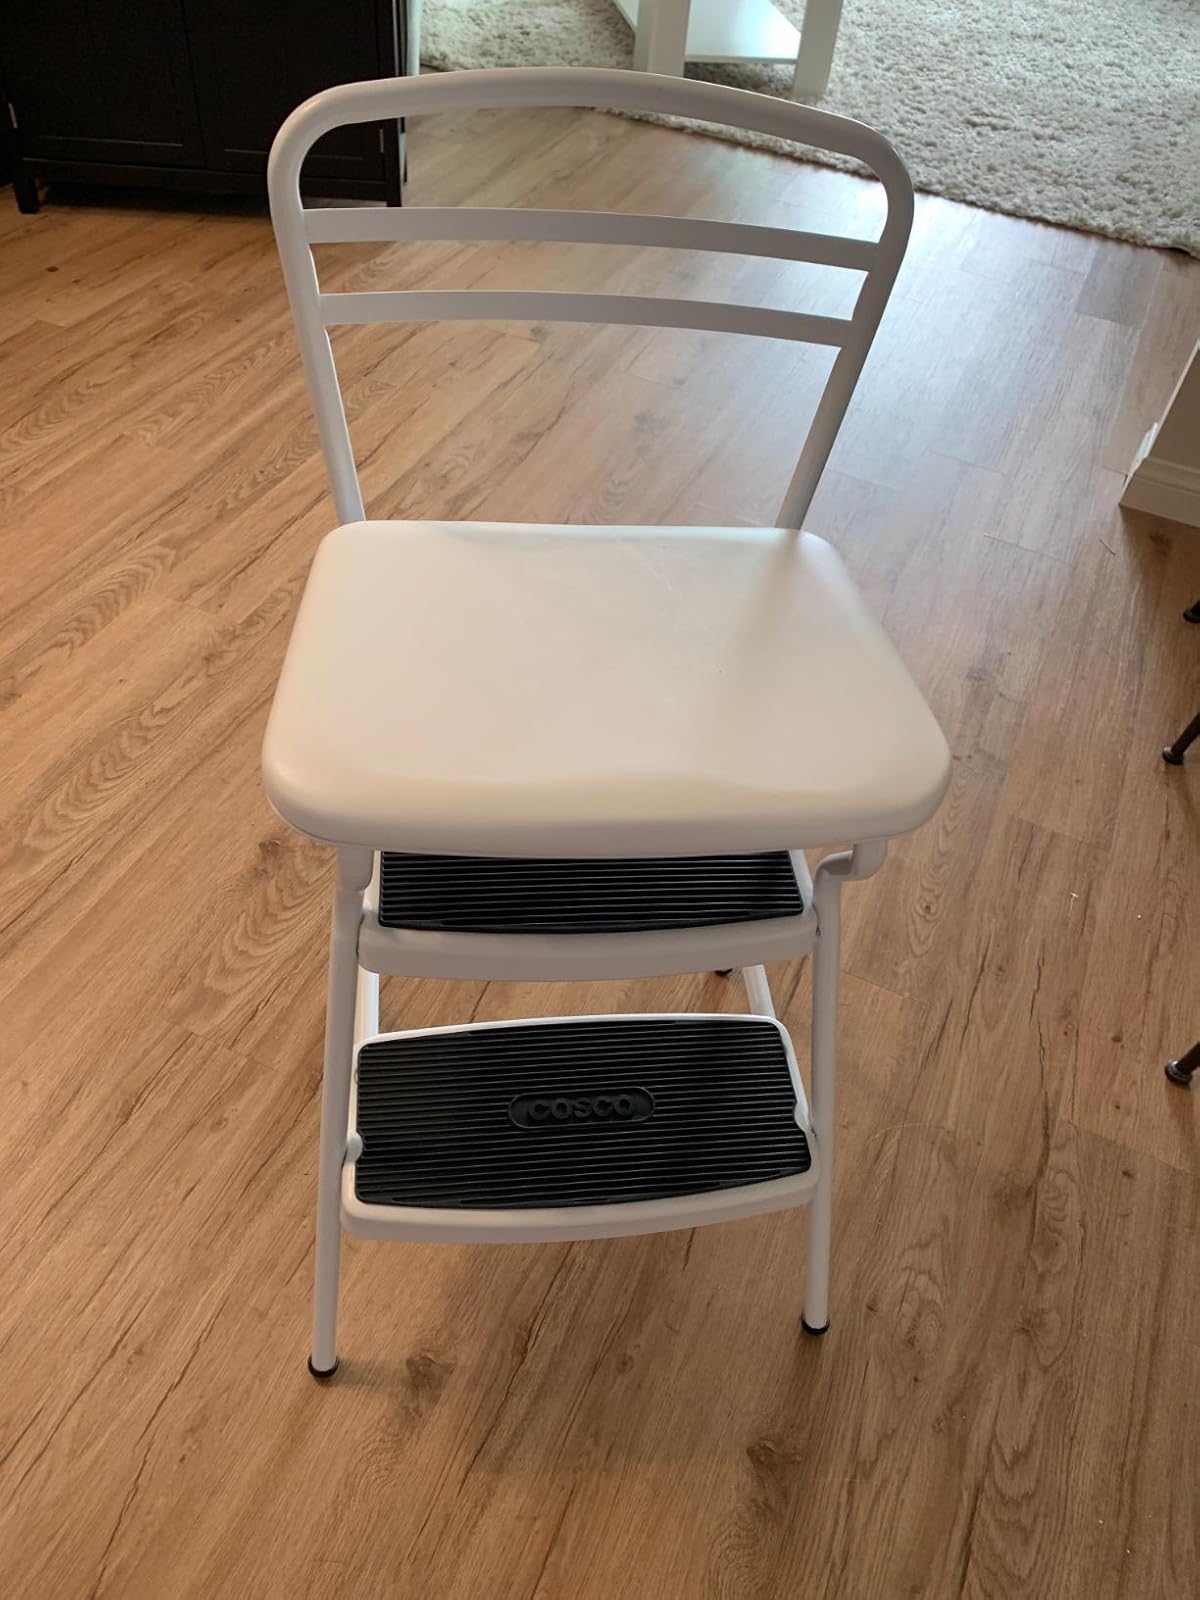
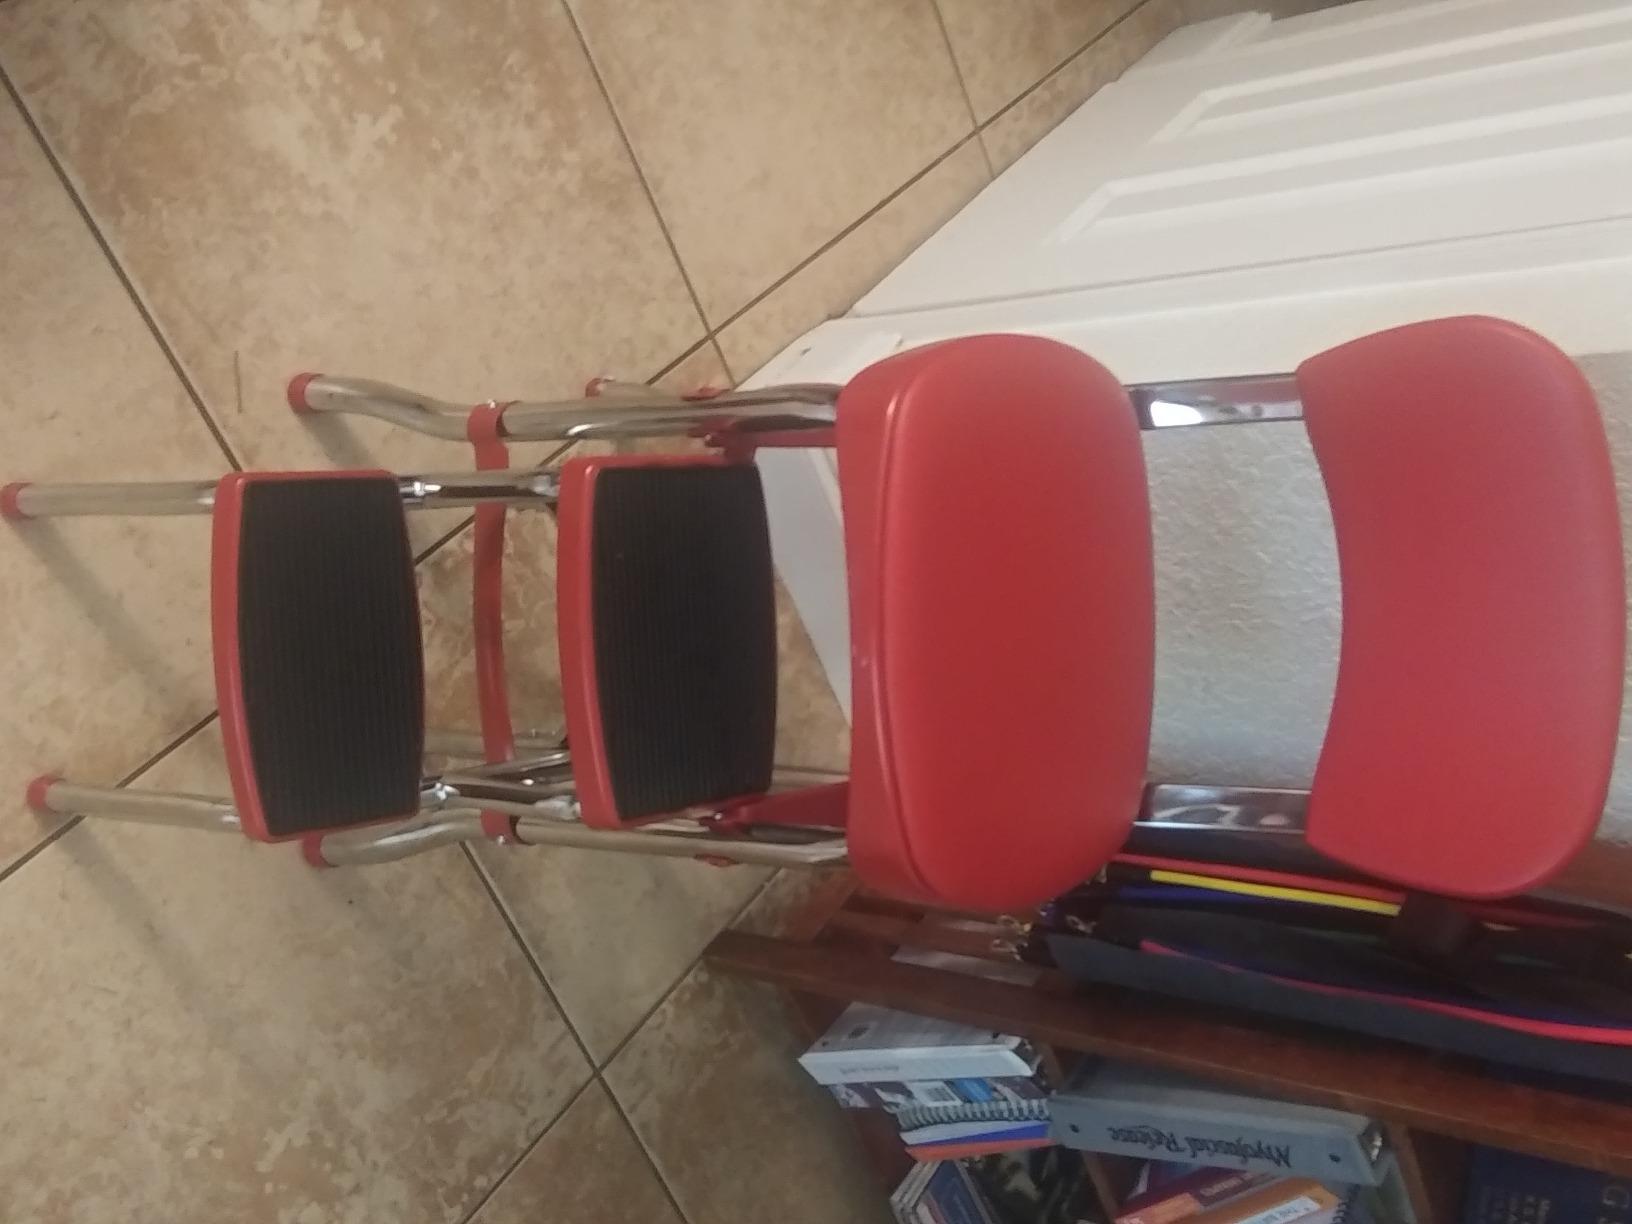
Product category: items_chair
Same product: no